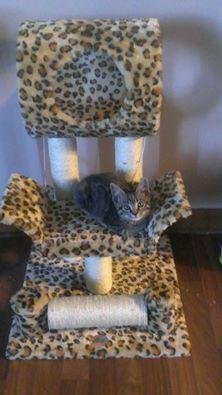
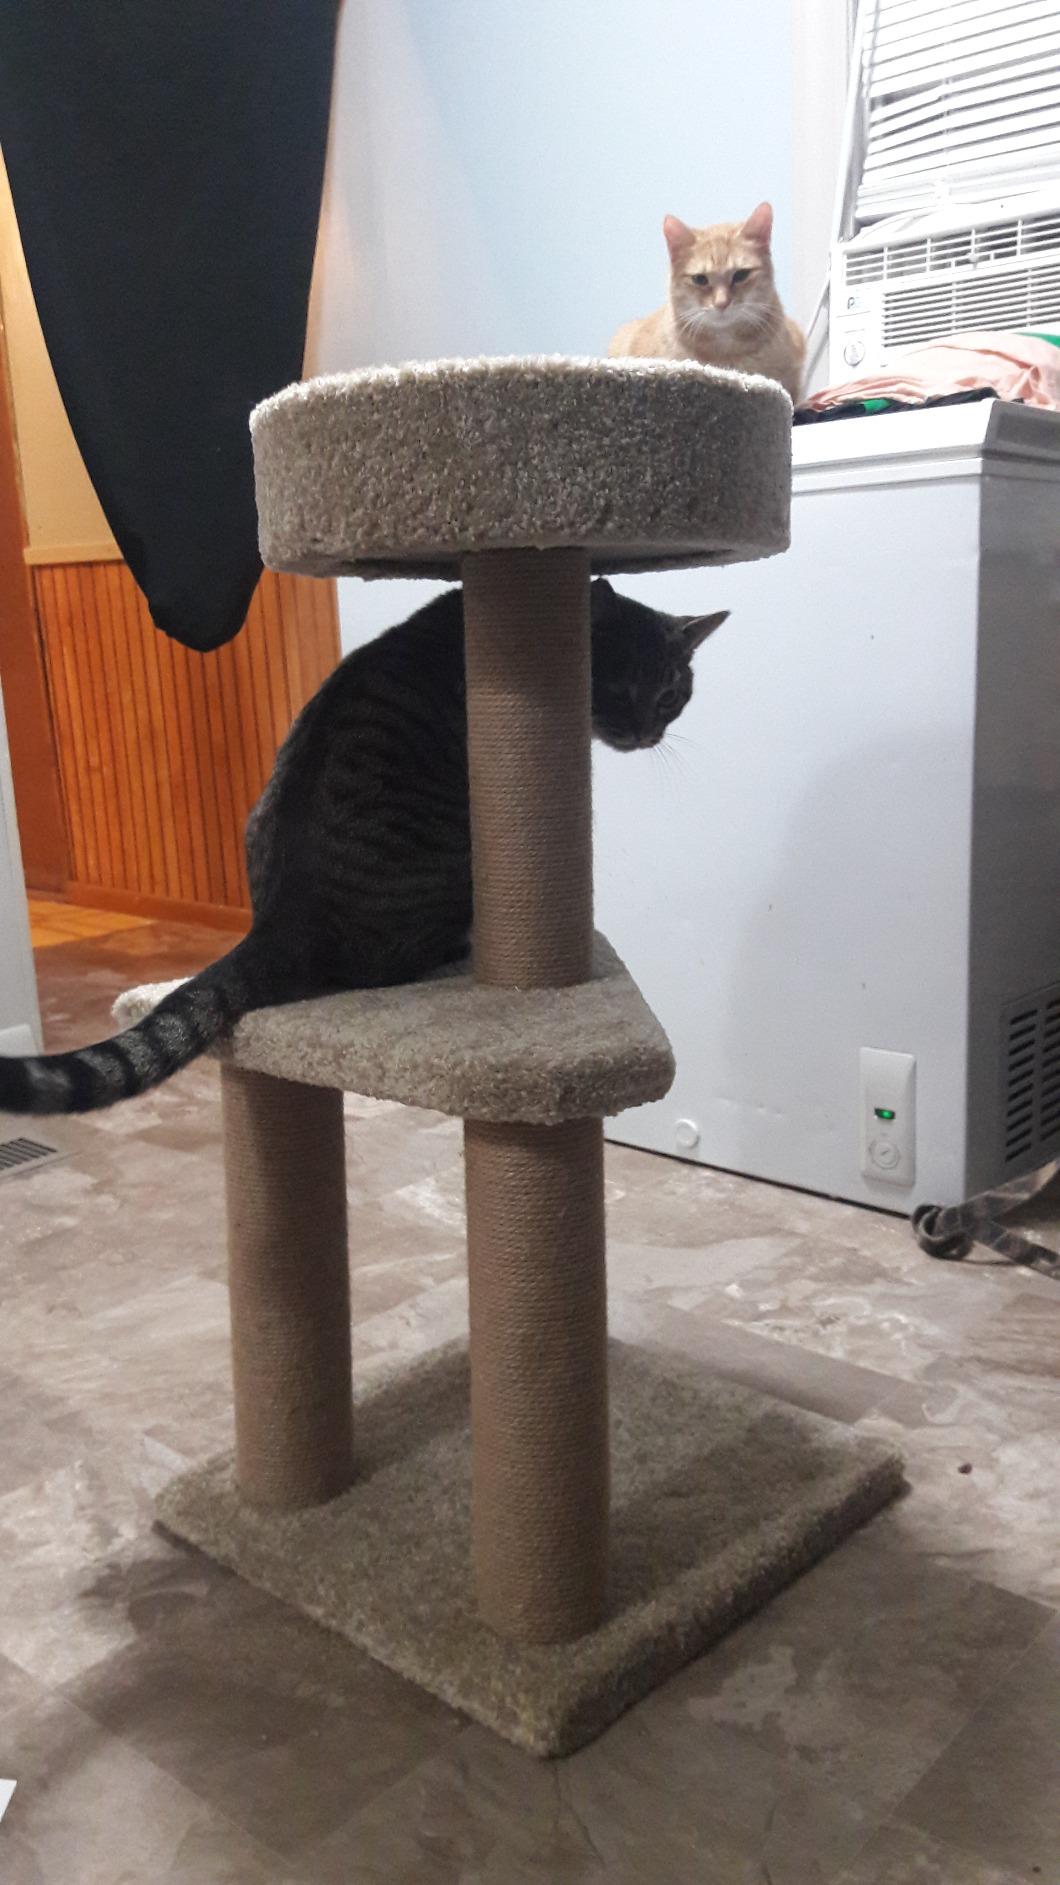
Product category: items_cat tree
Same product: no